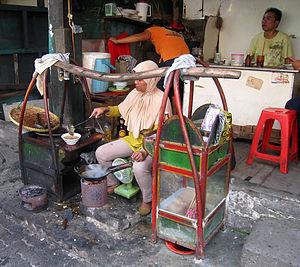
Le tongseng est un ragoût de chèvre, mouton ou de bœuf, cuit dans un curry avec des légumes et du kecap manis. Il est originaire de Surakarta dans la province de Java central.